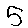
Label: 5